13th Virginia Infantry Regiment

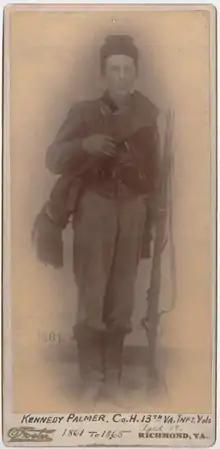
Kennedy Palmer, Co. H. 13th Va. Inft., 1861

The 13th Virginia Infantry Regiment was an infantry regiment raised in central and western Virginia for service in the Confederate States Army during the American Civil War. It fought mostly with the Army of Northern Virginia.